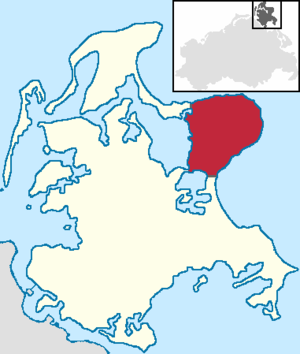
Jasmund
Jasmund placering på øen Rügen
Jasmund er en halvø i den nordøstlige del af Rügen, i den sydlige del af Østersøen, og i det nordøstlige hjørne af det tyske forbundsstat Mecklenburg-Vorpommern. Den er forbundet med den mindre halvø Wittow og det centrale Muttland gennem de smalle næs, hhv. Schaabe og Schmale Heide. Sassnitz, Sassnitz færgehavn og Sagard befinder sig på Jasmund. Jasmund er kendt for sine høje kalkstensklipper, som udgør en del af Nationalpark Jasmund.